Battle of Santiago (band)

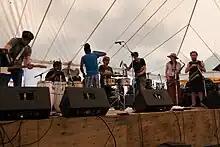
Battle of Santiago performing at the 2015 Hillside Festival

Battle of Santiago is a Canadian Afro-Cuban post-rock band from Toronto, Ontario, Canada formed in 2011.